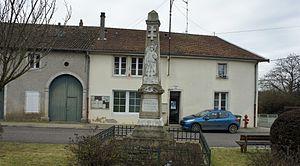
Mairie et monument aux morts de Tremblacourt.
Tremblecourt est une commune française située dans le département de Meurthe-et-Moselle en région Grand Est.